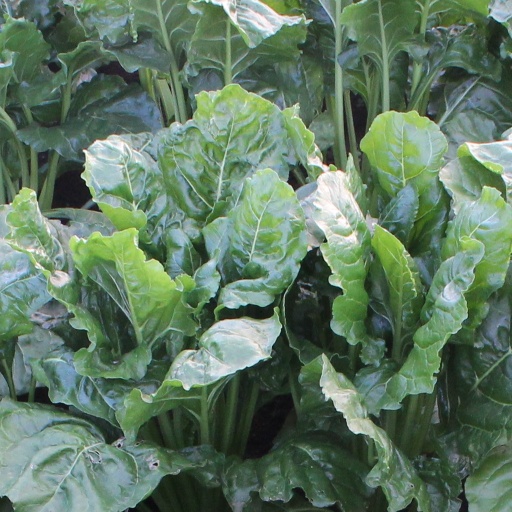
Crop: sugar beet